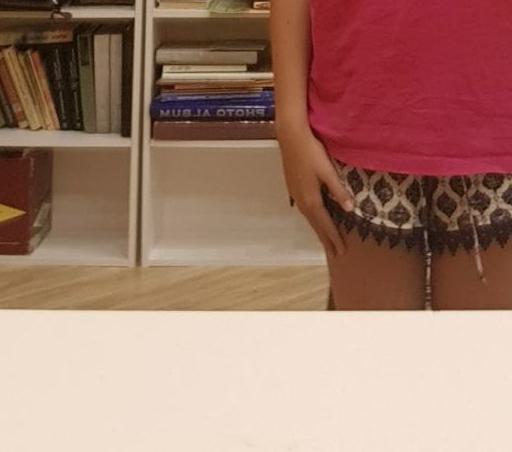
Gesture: no_gesture